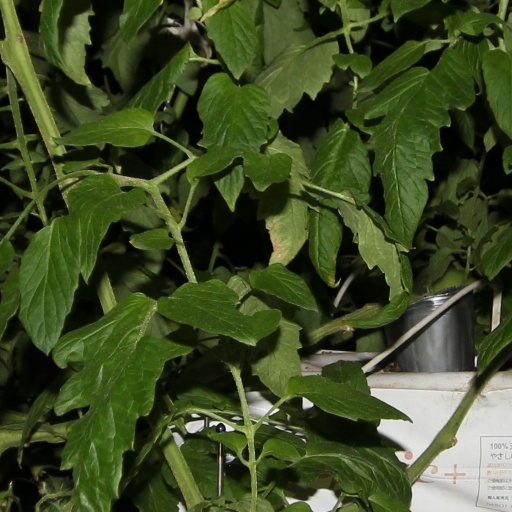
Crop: tomato